Tabushi Station

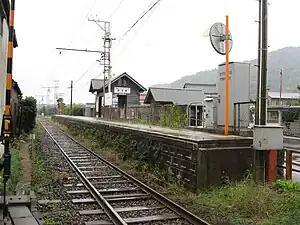
Tabushi Station, October 2008

is a passenger railway station located in the city of Izumo, Shimane Prefecture, Japan. It is operated by the private transportation company, Ichibata Electric Railway..